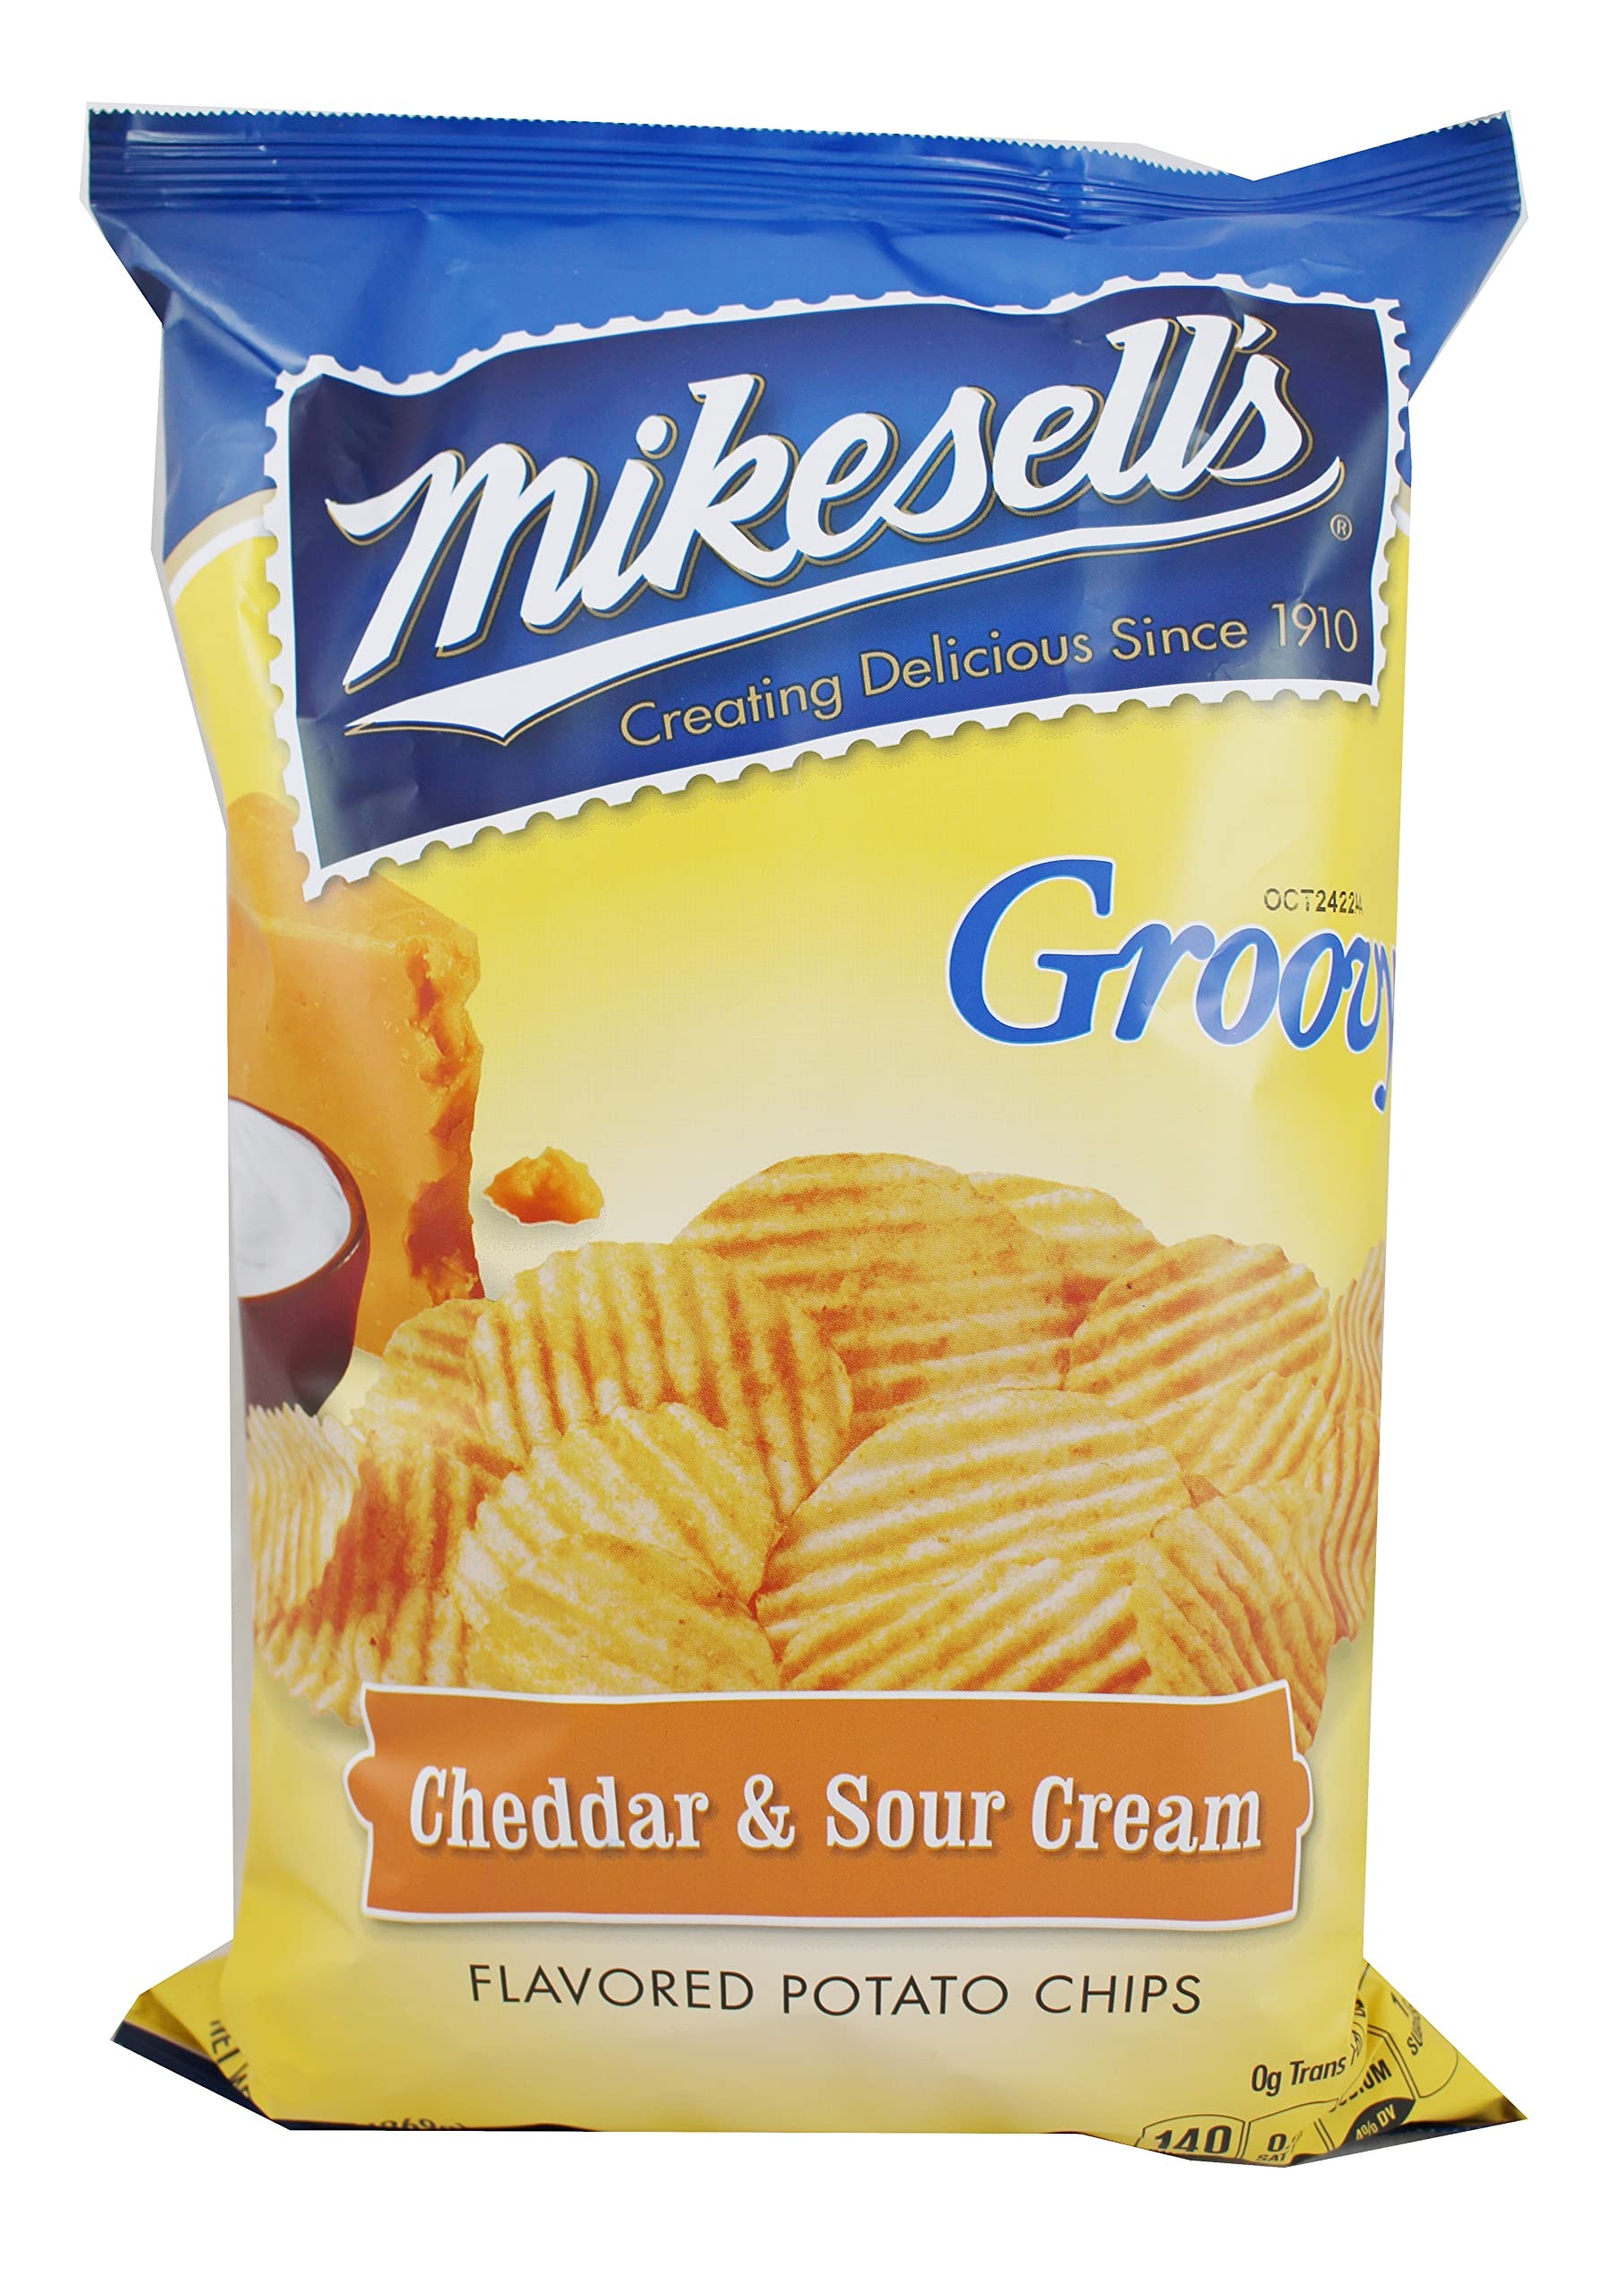
Item Name: Mikesells Cheddar & Sour Cream Potato Chips 9.5 Oz Bag
Value: 9.5
Unit: Ounce

Price: 2.98